Daniel Trembly MacDougal

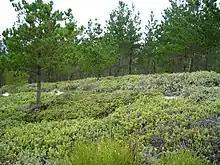
"Pinus radiata" young trees in Carmel, California

In 1909, MacDougal established the Coastal Laboratory at the Outlands in the Eighty Acres in Carmel-by-the-Sea, California, where he conducted research on the Monterey pine (Pinus radiata). At Carnegie, he wrote publications on the studies of tree growth and their hydrostatic systems. His book "Growth in Trees" was published in 1921 and encompasses 18 years of research in Arizona, California, Idaho, Mexico and the Libyan Desert. It was one of the first books to include information about the growth of trees across North America.